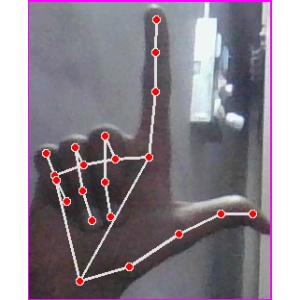
अक्षर: ल